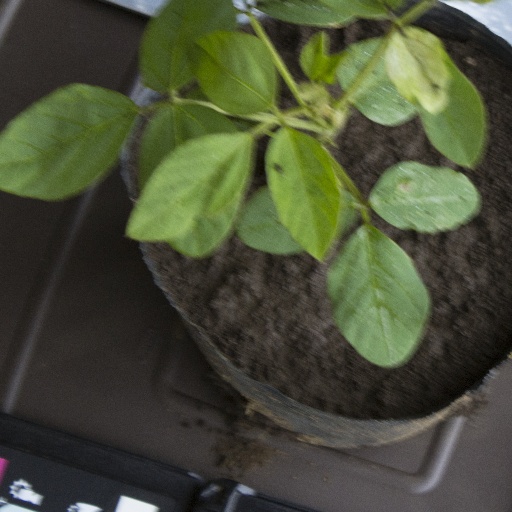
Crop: soybean